Downeaster (train)

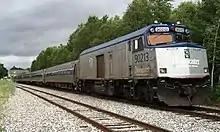
A typical "Downeaster" consists of 4 coaches, a business/café car and a Non-Powered Control Unit, drawn by a GE Genesis P42

The extension to Brunswick led to the construction of an enclosed layover facility there, just west of the station; trains had previously been stored outdoors in Portland. The facility opened in November 2016, permitting a third daily Brunswick–Boston trip. NNEPRA announced plans for the facility in 2013, with construction slated to run from summer 2013 until late 2014, but local opposition delayed the project. Neighbors of the planned location demanded further environmental studies, saying they believe the facility would hurt nearby areas. State politicians became involved; Governor Paul LePage, concerned about job creation at Brunswick Landing, suggested alternate locations in eastern Brunswick. Several Democratic state legislators asked NNEPRA to build in an existing rail yard in South Portland, and to focus on the "core product" of Boston-Portland service instead. Legal challenges to the facility ended in January 2016.